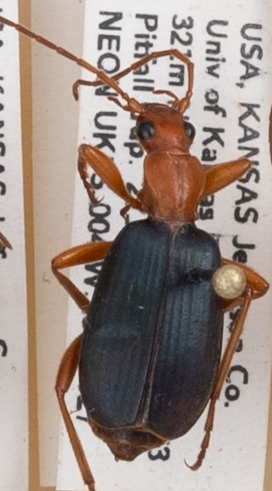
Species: Brachinus alternans
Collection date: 2018-06-27
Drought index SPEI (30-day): -1.186
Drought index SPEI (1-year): -0.372
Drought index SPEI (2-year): -0.3